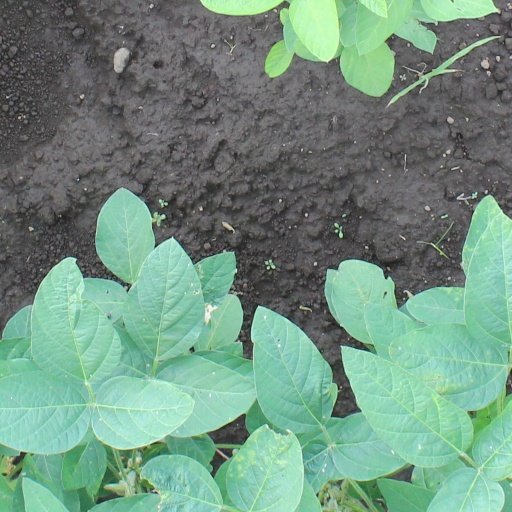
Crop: soybean